Kamen Rider (1971 TV series)

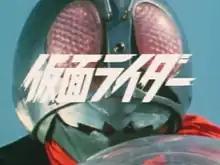

is a Japanese tokusatsu superhero television series and weekly science fiction manga created by manga artist Shotaro Ishinomori. The original airing consisted of a total of 98 episodes and were broadcast from April 3, 1971, to February 10, 1973, on Mainichi Broadcasting System and NET (now TV Asahi). The manga adaptation was also featured in "Shōnen Magazine" around the same period. The series has evolved into a franchise with many subsequent annual iterations.